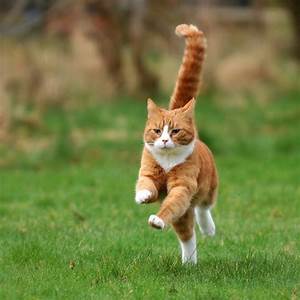
Label: gatto